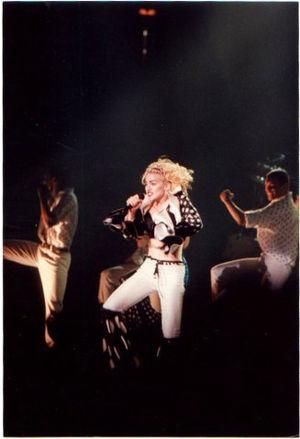
Holiday est le troisième single de la chanteuse américaine Madonna sorti le 7 septembre 1983, il apparaît sur l'album Madonna produit par Sire Records cette même année. Écrite par Curtis Hudson et Lisa Stevens de Pure Energy, la chanson est proposée à Madonna par le producteur John Benitez alors qu'elle recherche un succès potentiel pour l'inclure dans son premier album. Le morceau est bâti autour de guitares, de sons électroniques d'applaudissements et de passages de cordes synthétisées, pendant que la chanteuse raconte les sentiments que chacun peut éprouver au sujet des vacances.